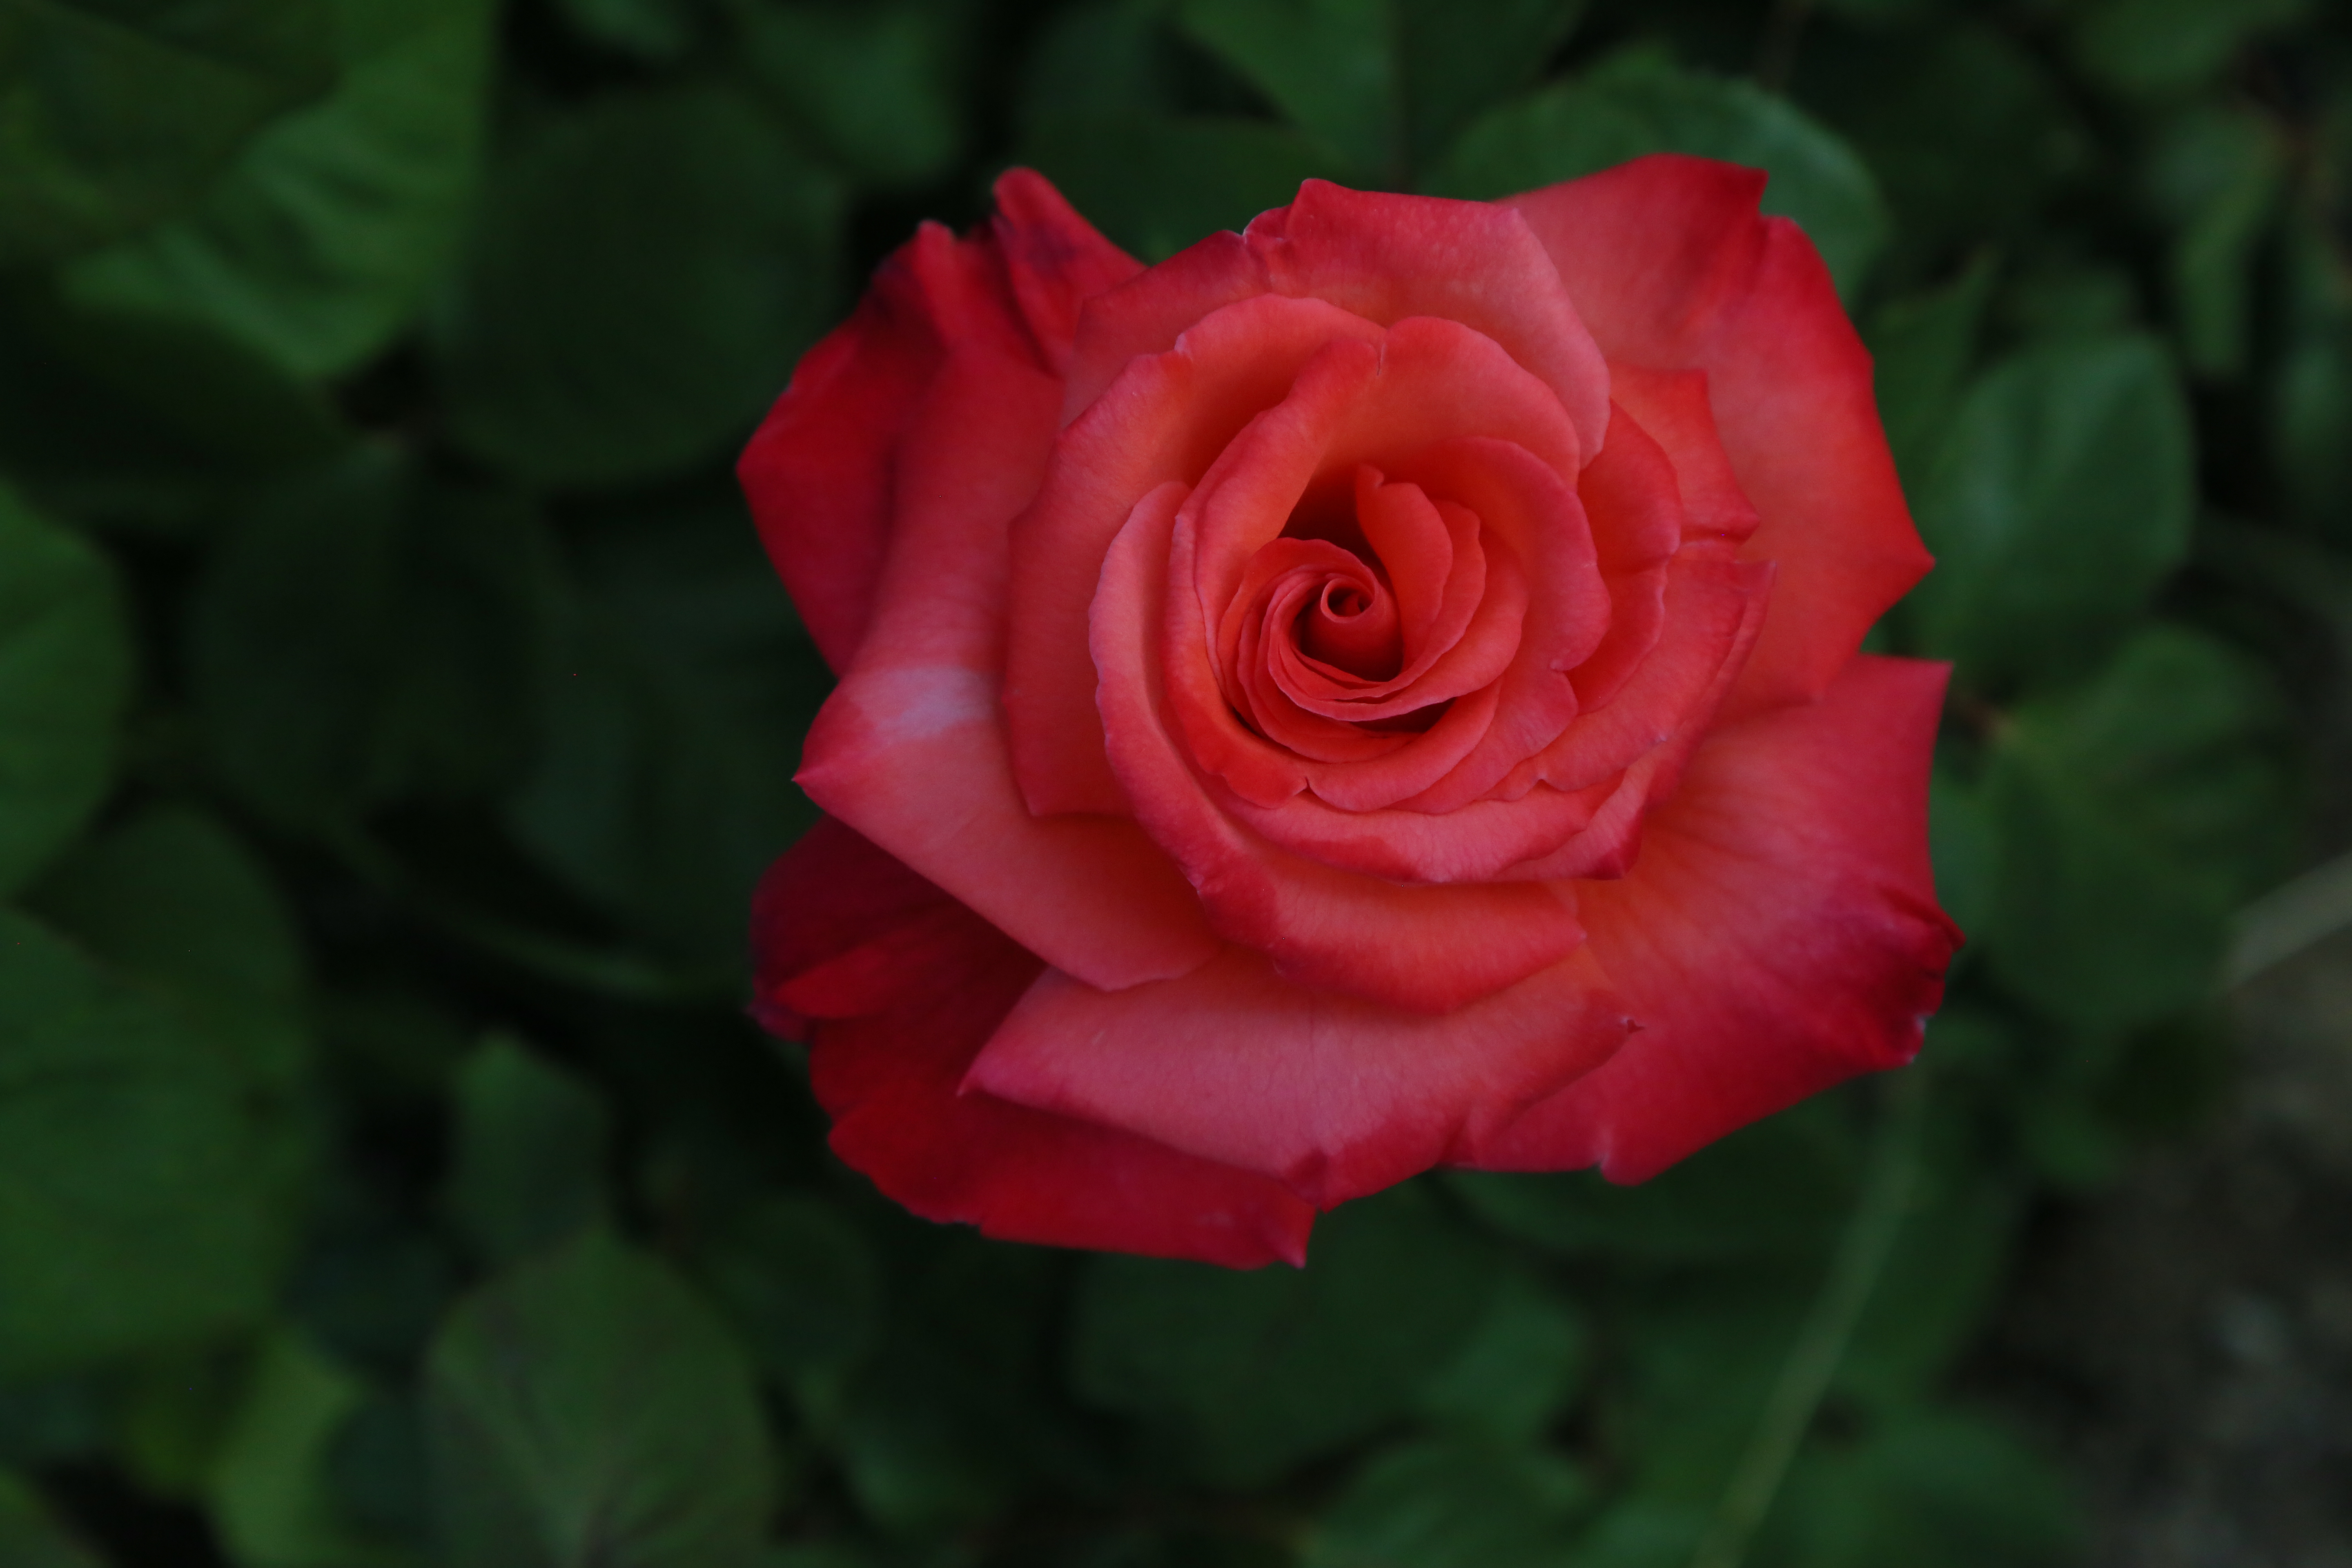
rose, nature, spring, plant, love, colorful, flower, flowering plant, garden roses, Julia child rose, petal, red, pink, floribunda, rose family, Hybrid tea rose, natural environment, botany, rose order, china rose, rosa centifolia, leaf, close up, camellia, grass, plant stem, japanese camellia, annual plant, begonia, landscape, theaceae, herbaceous plant, wildflower, rosa wichuraiana, perennial plant